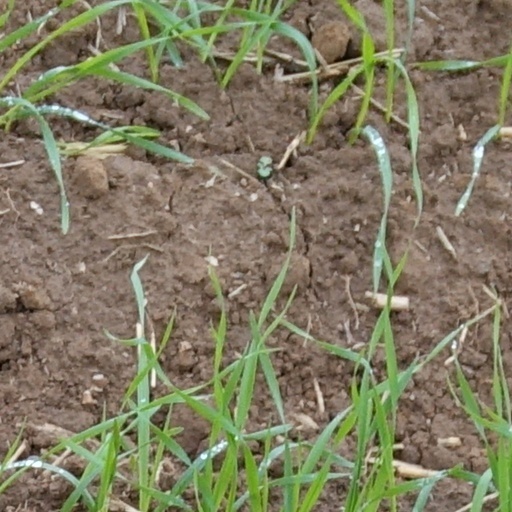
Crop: wheat